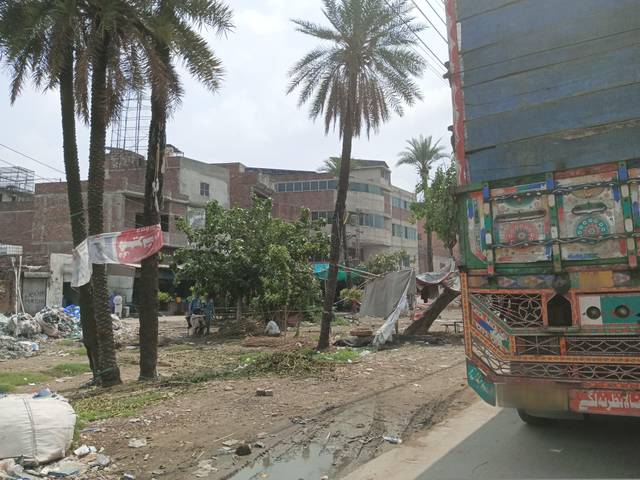
Region: Pakistan
Coordinates: 31.612, 74.273